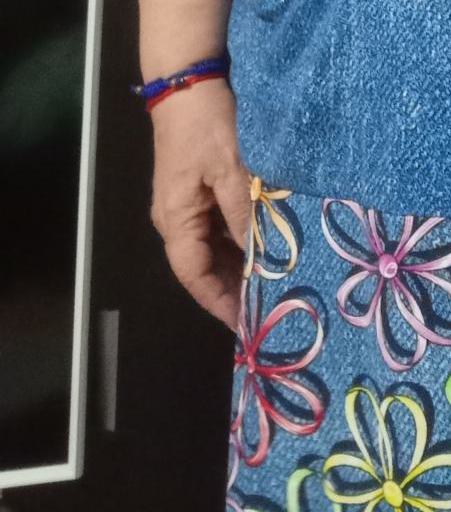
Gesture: no_gesture